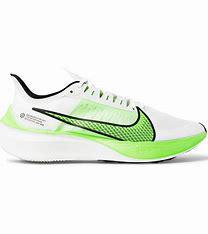
Brand: Nike
Model: Zoom Gravity